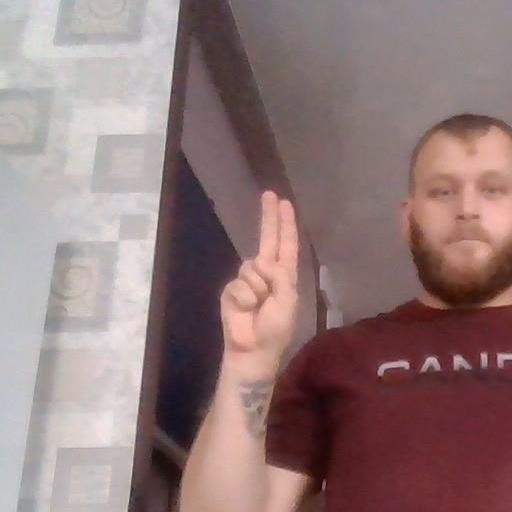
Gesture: two_up